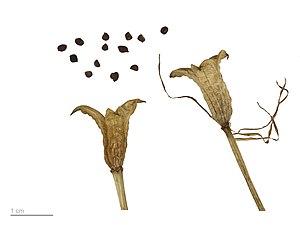
Le colchique des Pyrénées ou safran des Pyrénées, Colchicum montanum L., est un colchique miniature à tépales libres, qui fleurit à la fin de l’été.